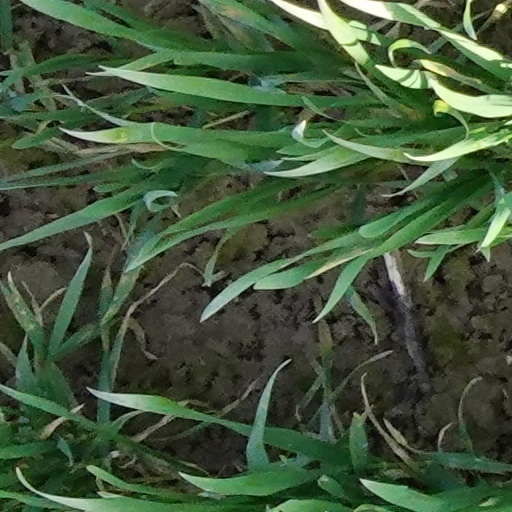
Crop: wheat